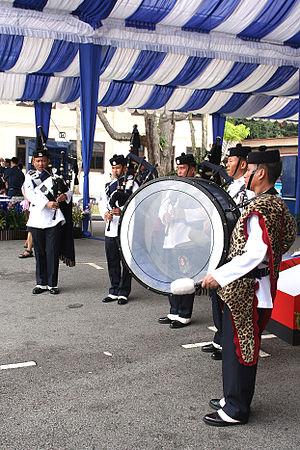
Le Contingent Gorkha est un service opérationnel de la police de Singapour composé principalement de Gurkhas du Népal. Les membres du GC sont hautement qualifiés et sont sélectionnés en vertu de la démonstration d'une solide discipline et d'un dévouement dans leurs tâches. Le rôle principal du contingent est d'être une unité de garde spéciale. Il est actuellement utilisé comme force antiterroriste.